State of Mexico

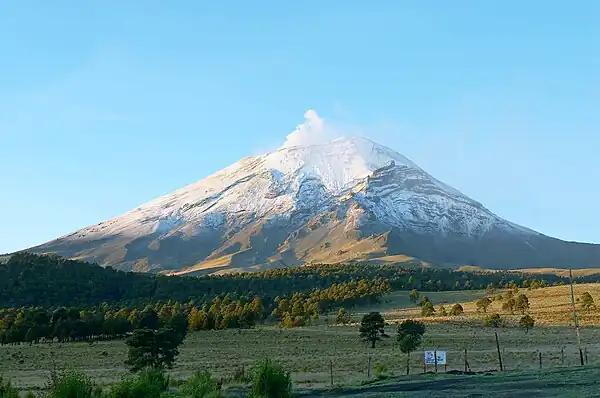
The Popocatépetl Volcano is the state's highest point

The state is located in the center of the country, consisting mostly of the eastern side of the Anahuác Mesa. Most of the state consists of the Toluca Valley, the Tierra Caliente, the Mezquital Valley with the eastern panhandle mostly defined by the Chalco Valley. The state has a territory of 22,499.95 km2.